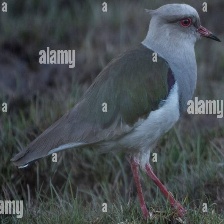
Species: ANDEAN LAPWING
Scientific name: VANELLUS RESPLENDENS